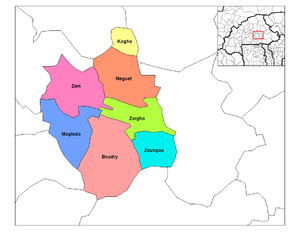
Mogtédo est un département du Burkina Faso situé dans la province Ganzourgou et dans la région Plateau-Central. La population totale du département est de 49 437 habitants en 2006.
Zoungou est un département du Burkina Faso situé dans la province Ganzourgou et dans la région Plateau-Central.
Le Ganzourgou est une des 45 provinces du Burkina Faso, située dans la région Plateau-Central. Son chef-lieu est Zorgho.
Boudry est un département et une commune rurale du Burkina Faso situé dans la province du Ganzourgou et dans la région du Plateau-Central.